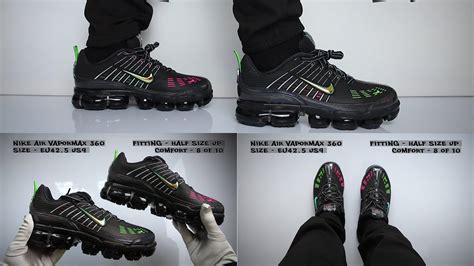
Brand: Nike
Model: Air Vapormax 360